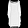
Label: Dress